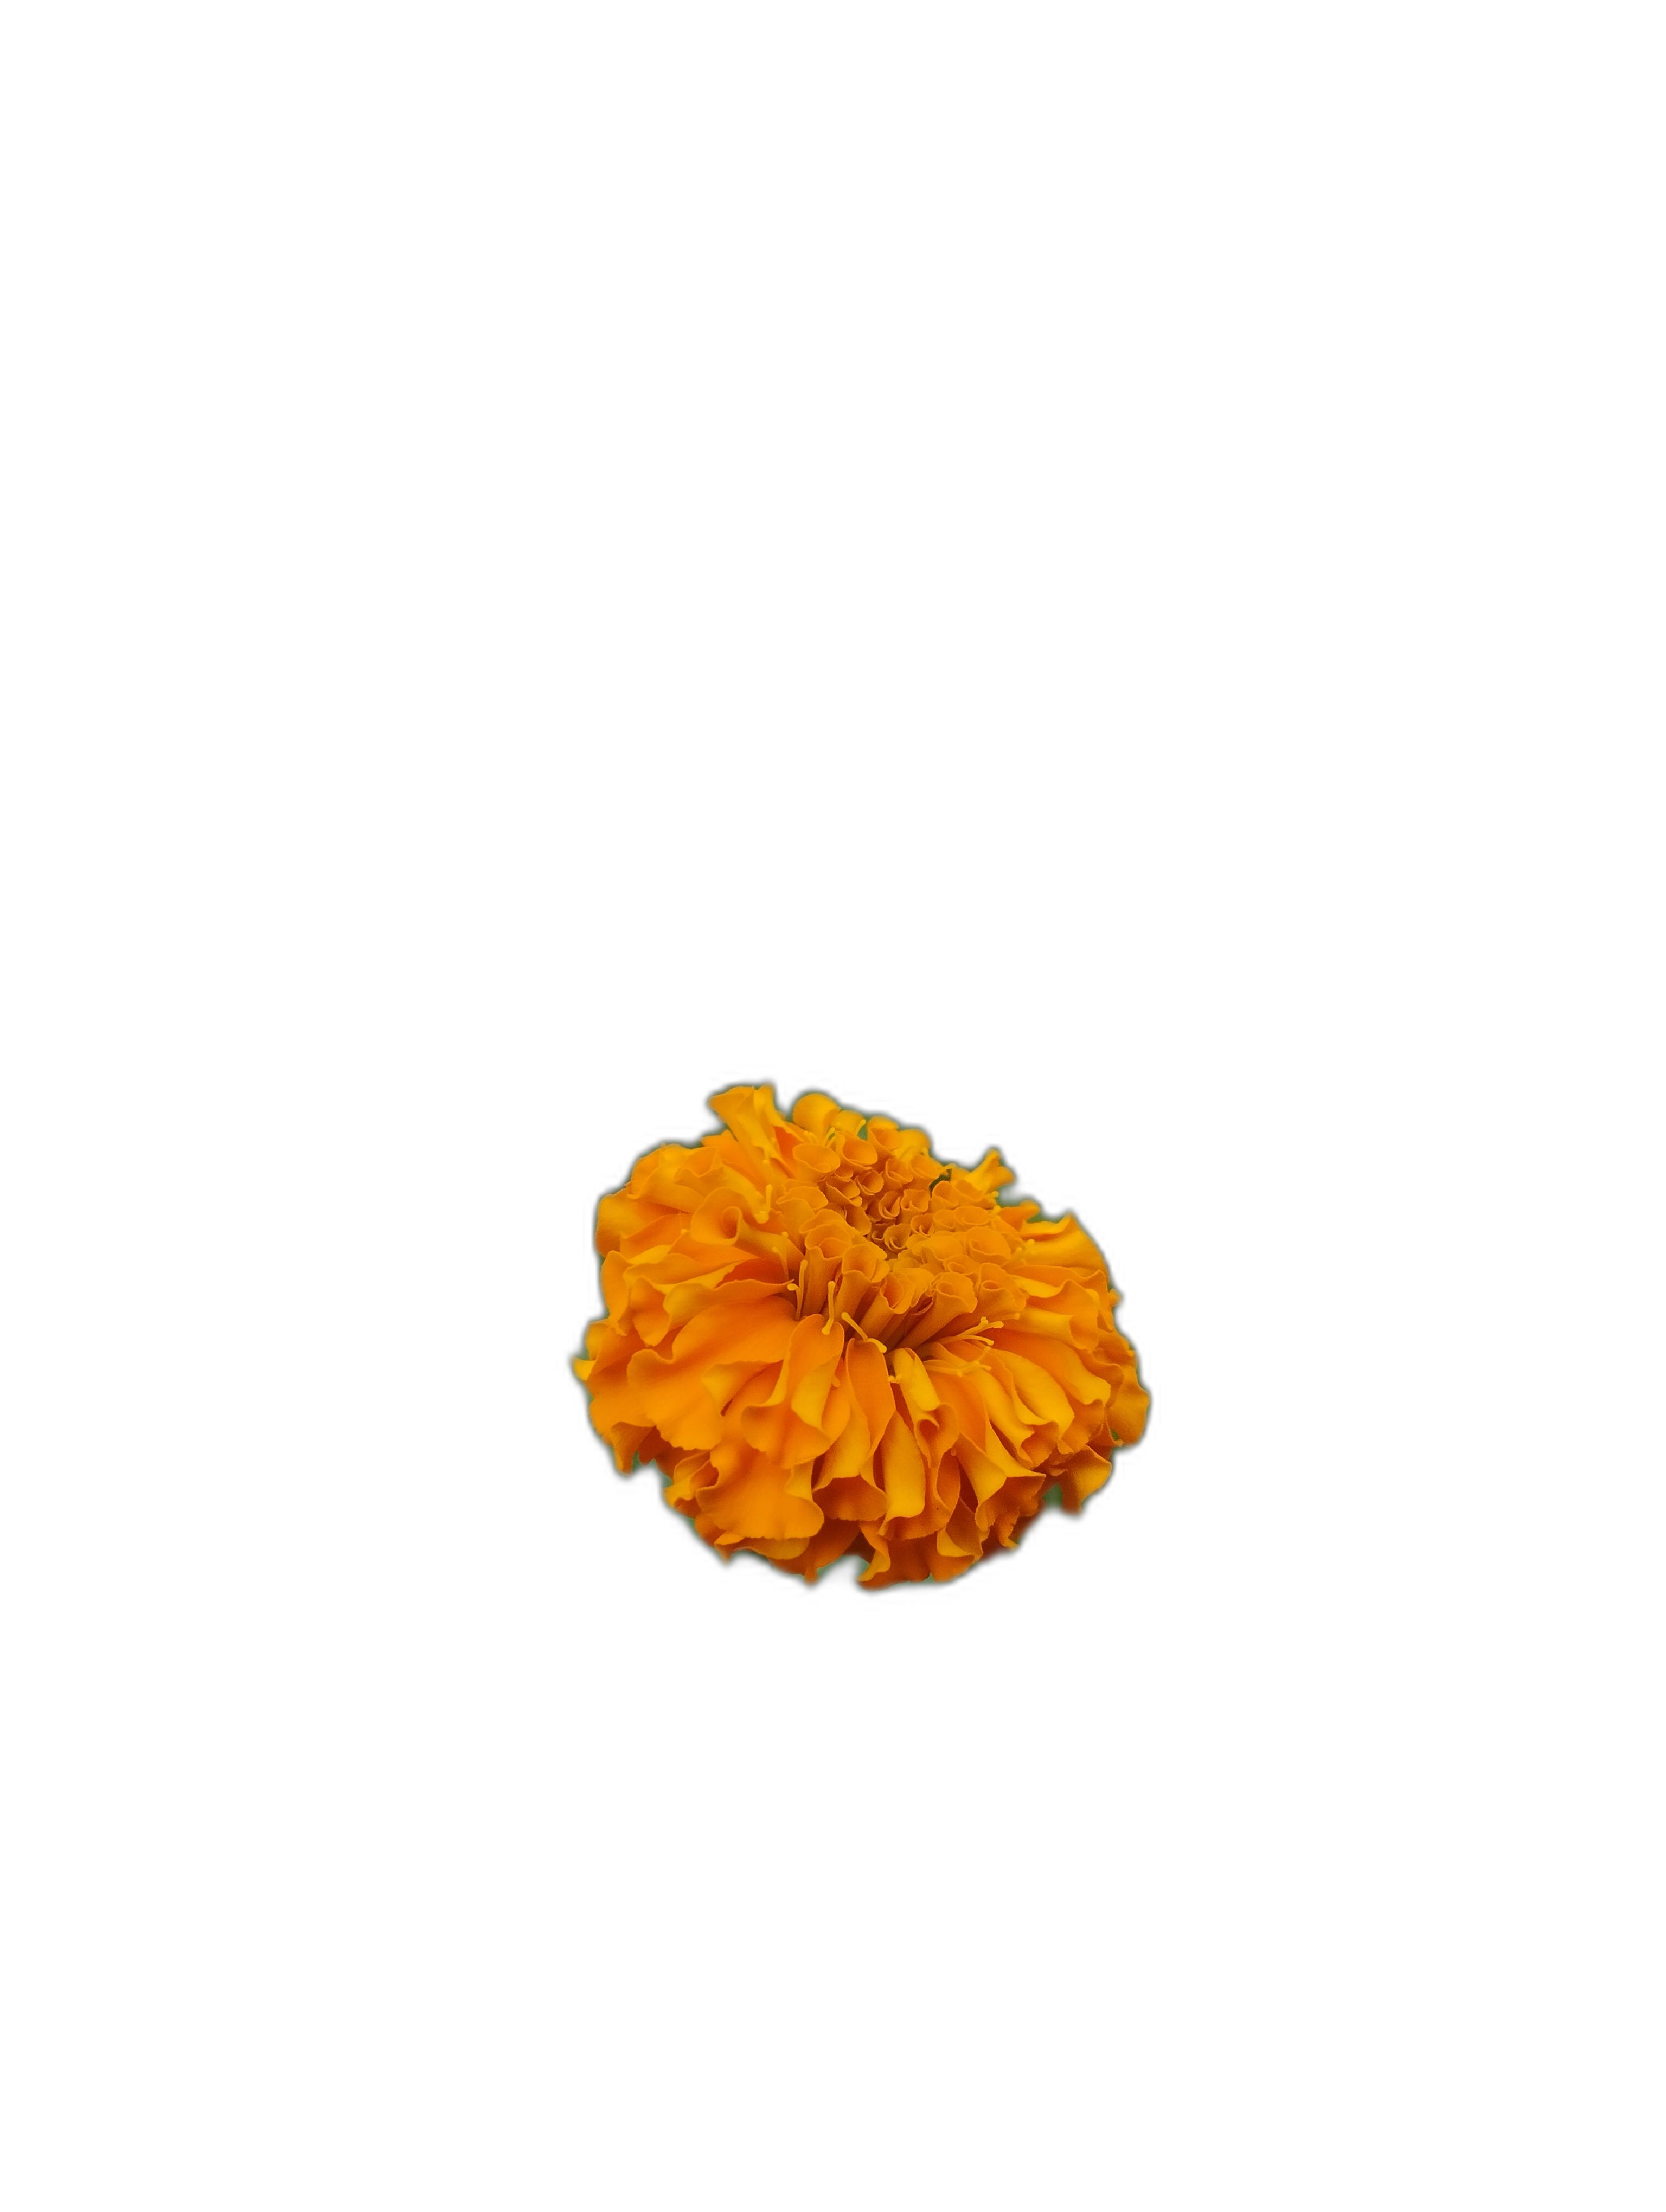
Label: Marigold